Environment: lab
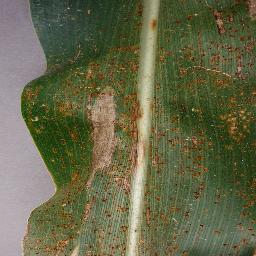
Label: northern_corn_leaf_blight